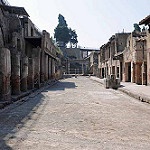
Label: street